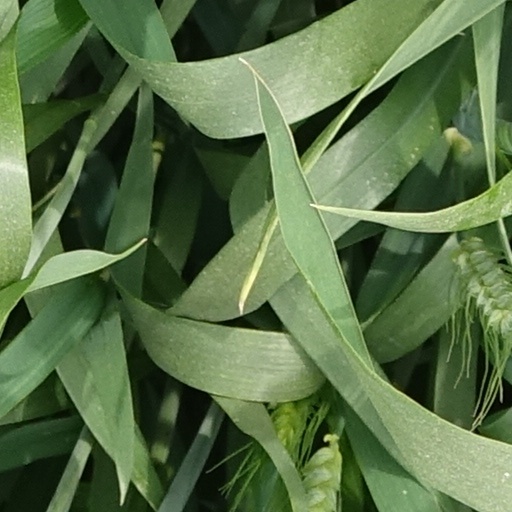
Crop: wheat